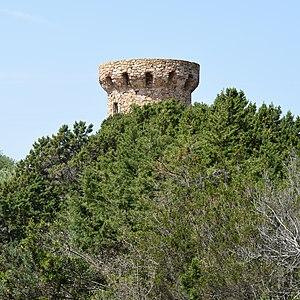
La tour Genovèse de l`Isolella sur la Punta di sette nave au sud du golfe d`Ajaccio en Corse